The Delineator

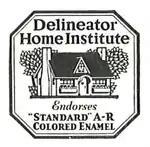

"The Delineator" featured the Butterick sewing patterns and provided an in-depth look at the fashion of the day. Butterick also produced quarterly catalogs of fashion patterns in the 1920s and early 1930s.